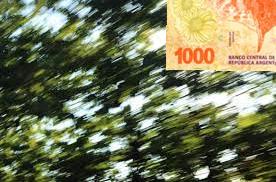
Denominación: 1000